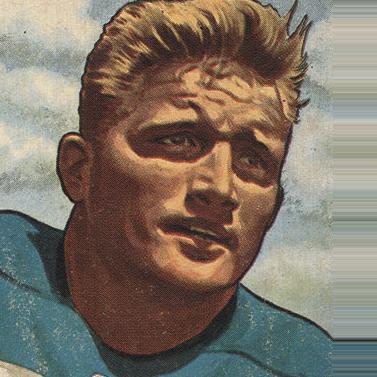
Age: 27